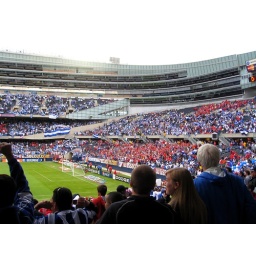
we were near the red supporter section behind the goal.usa vs honduras world cup qualifier at soldier field